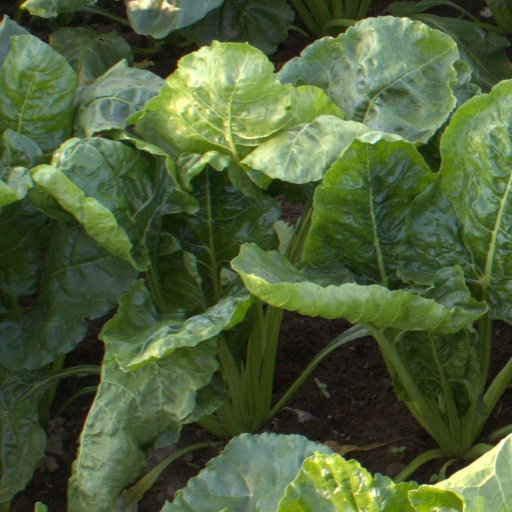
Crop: sugar beet